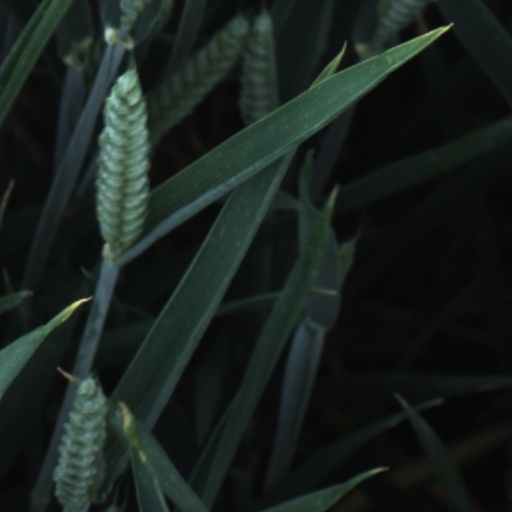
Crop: wheat